Vocational school (Haarlem)

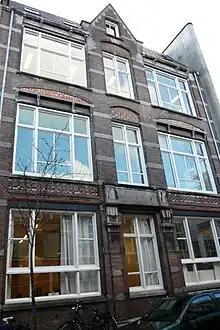
Huishoud en Industrieschool for girls in the Schneevoogtstraat, Haarlem, 1901

Vocational School, Vakschool, Huishoudschool, or Ambachtsschool in Haarlem refers to set of Haarlem schools that conformed to a type of Dutch Junior High School based on practical training with the aim of obtaining employment. This type of school was discontinued with the 1968 "law for further schooling" called the or "Mammoetwet".